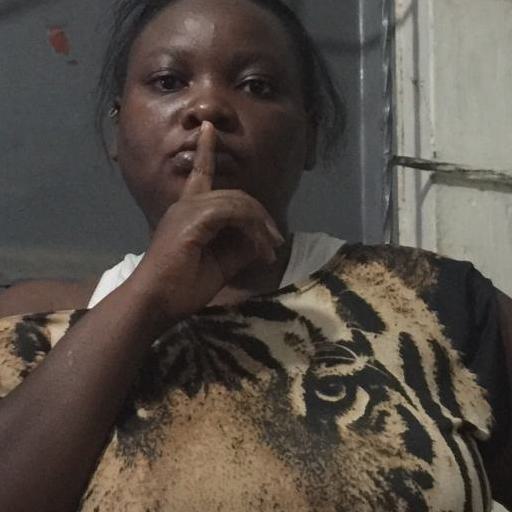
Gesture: mute